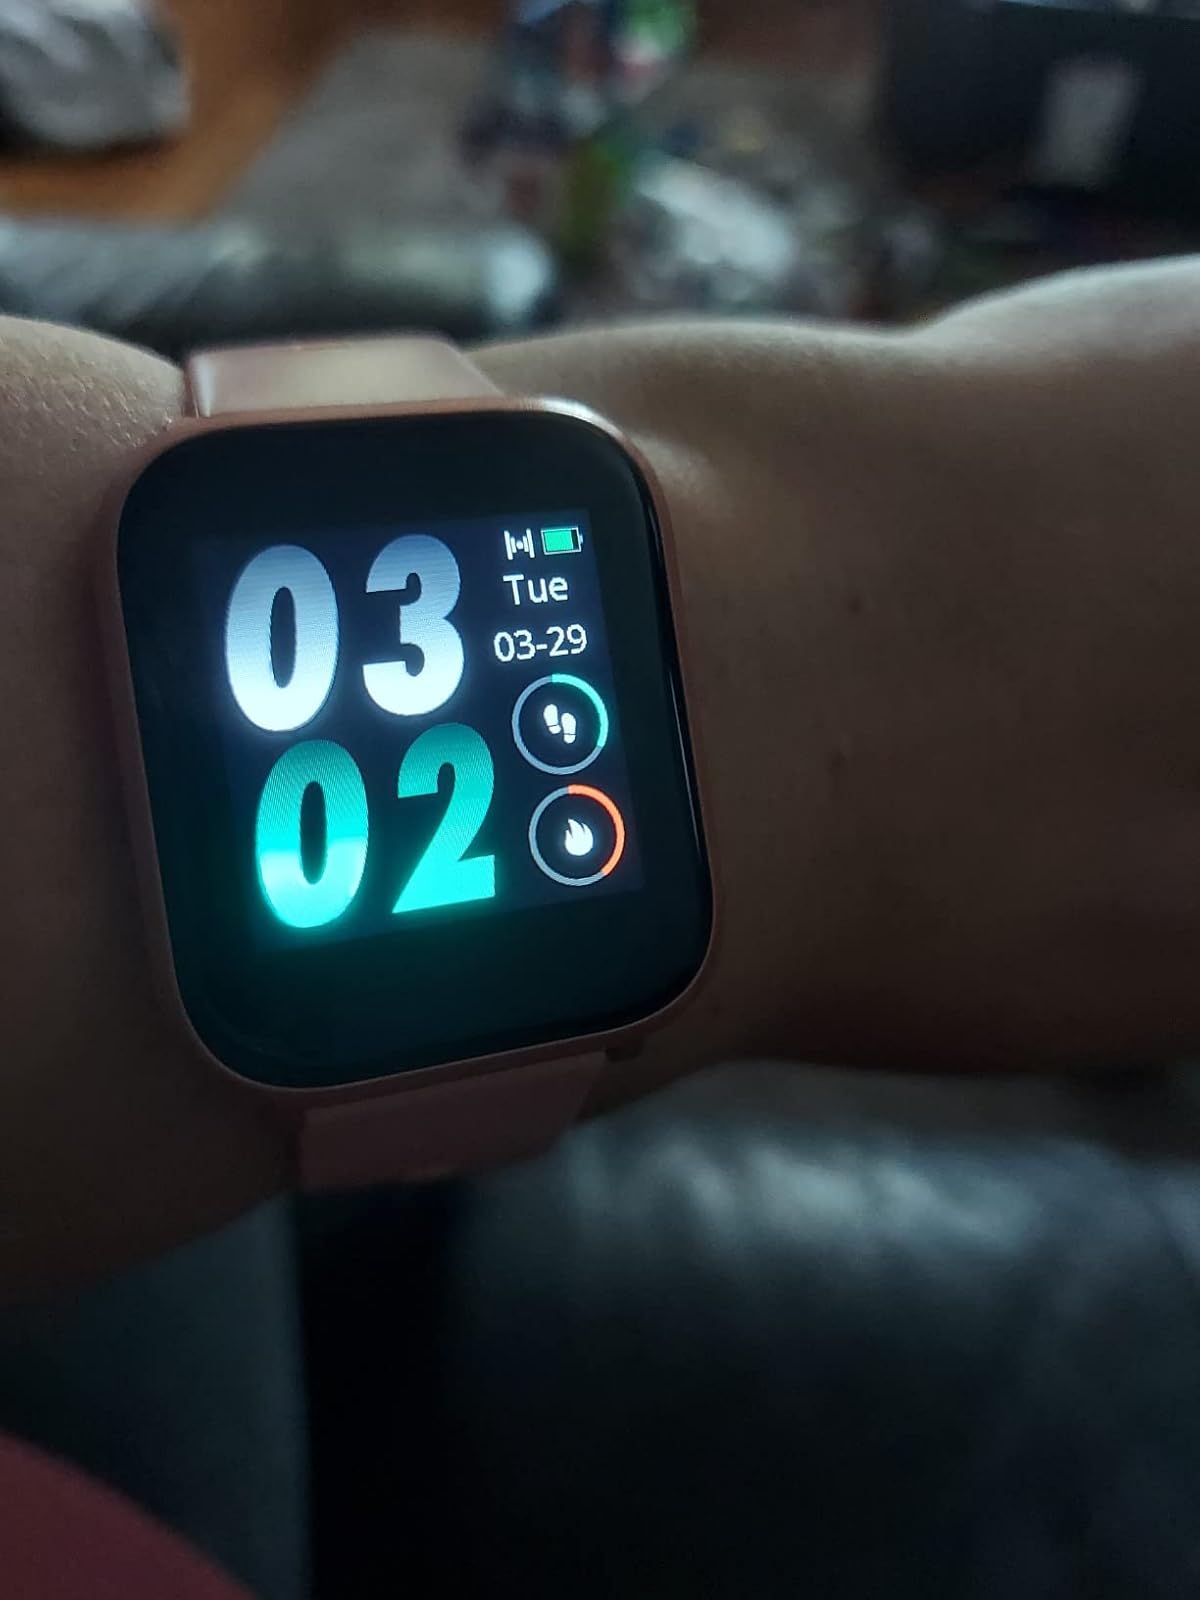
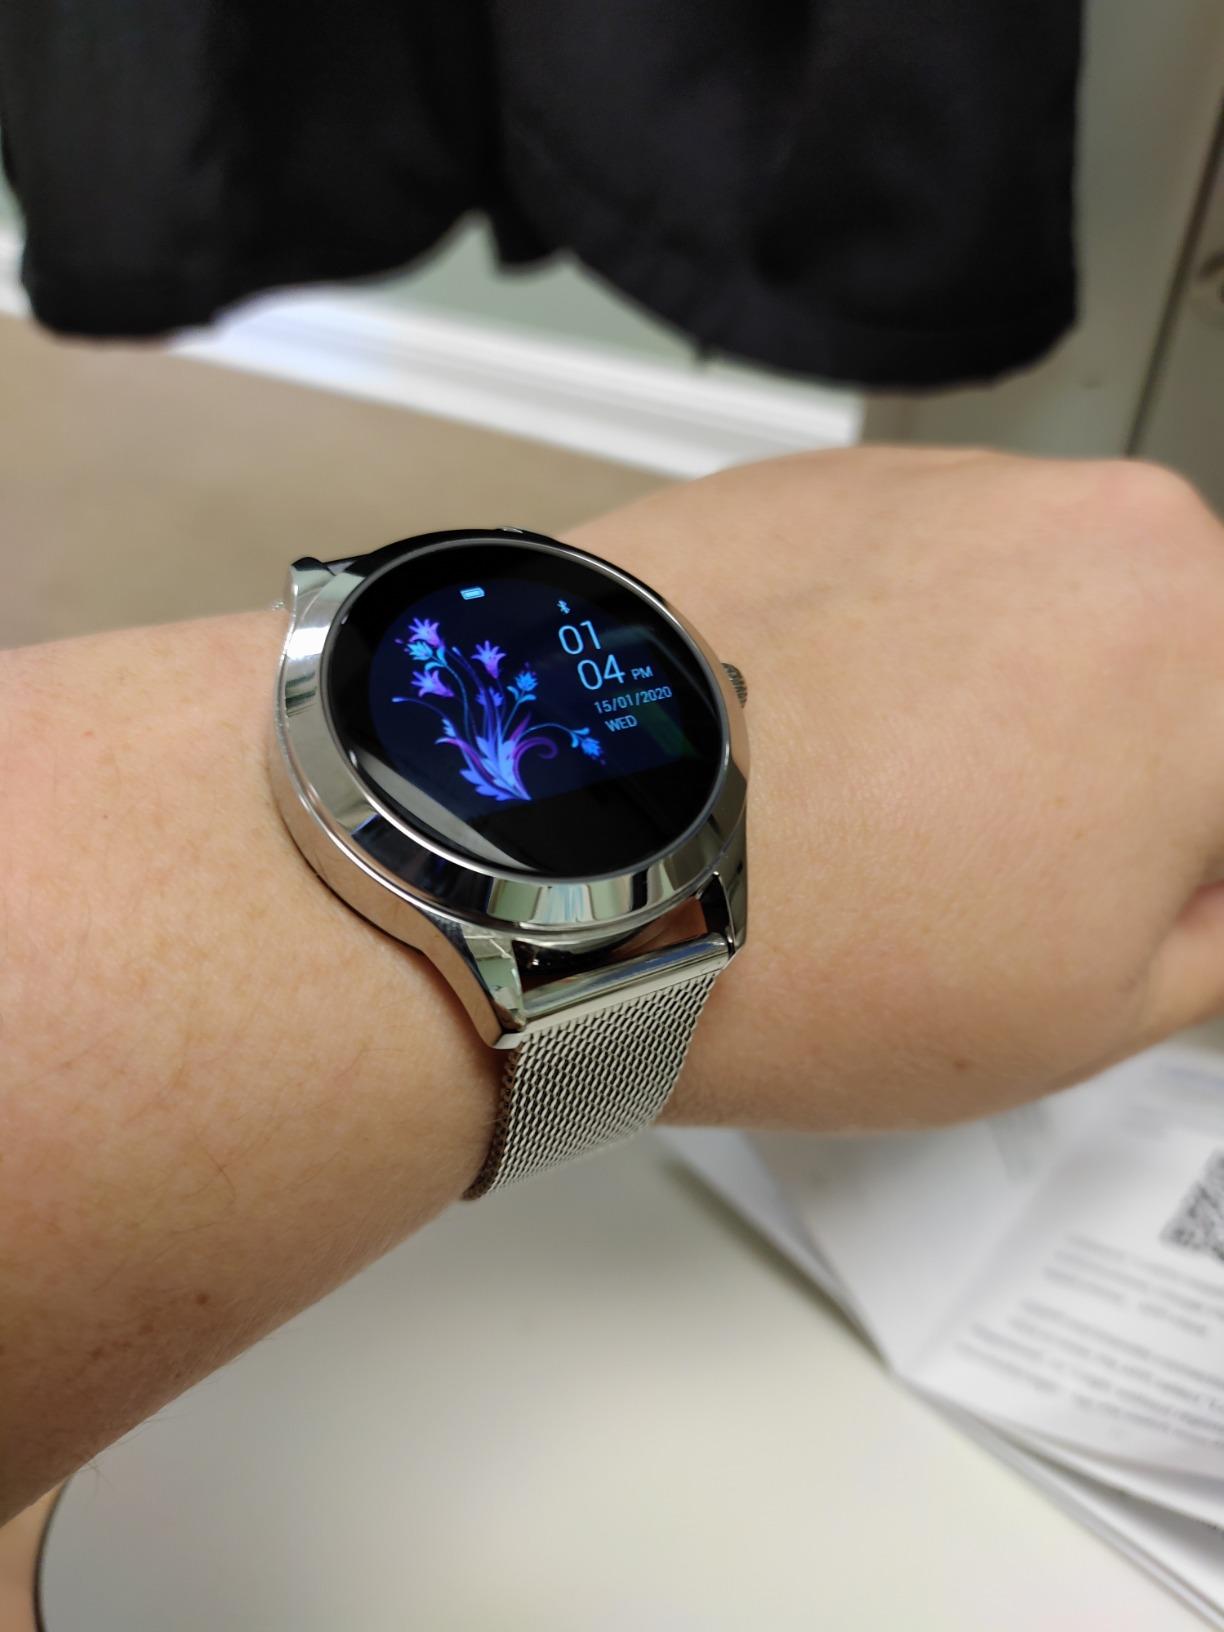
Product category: smartwatch
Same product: no